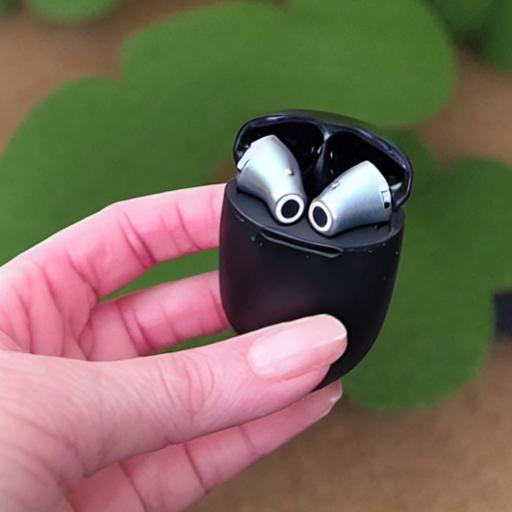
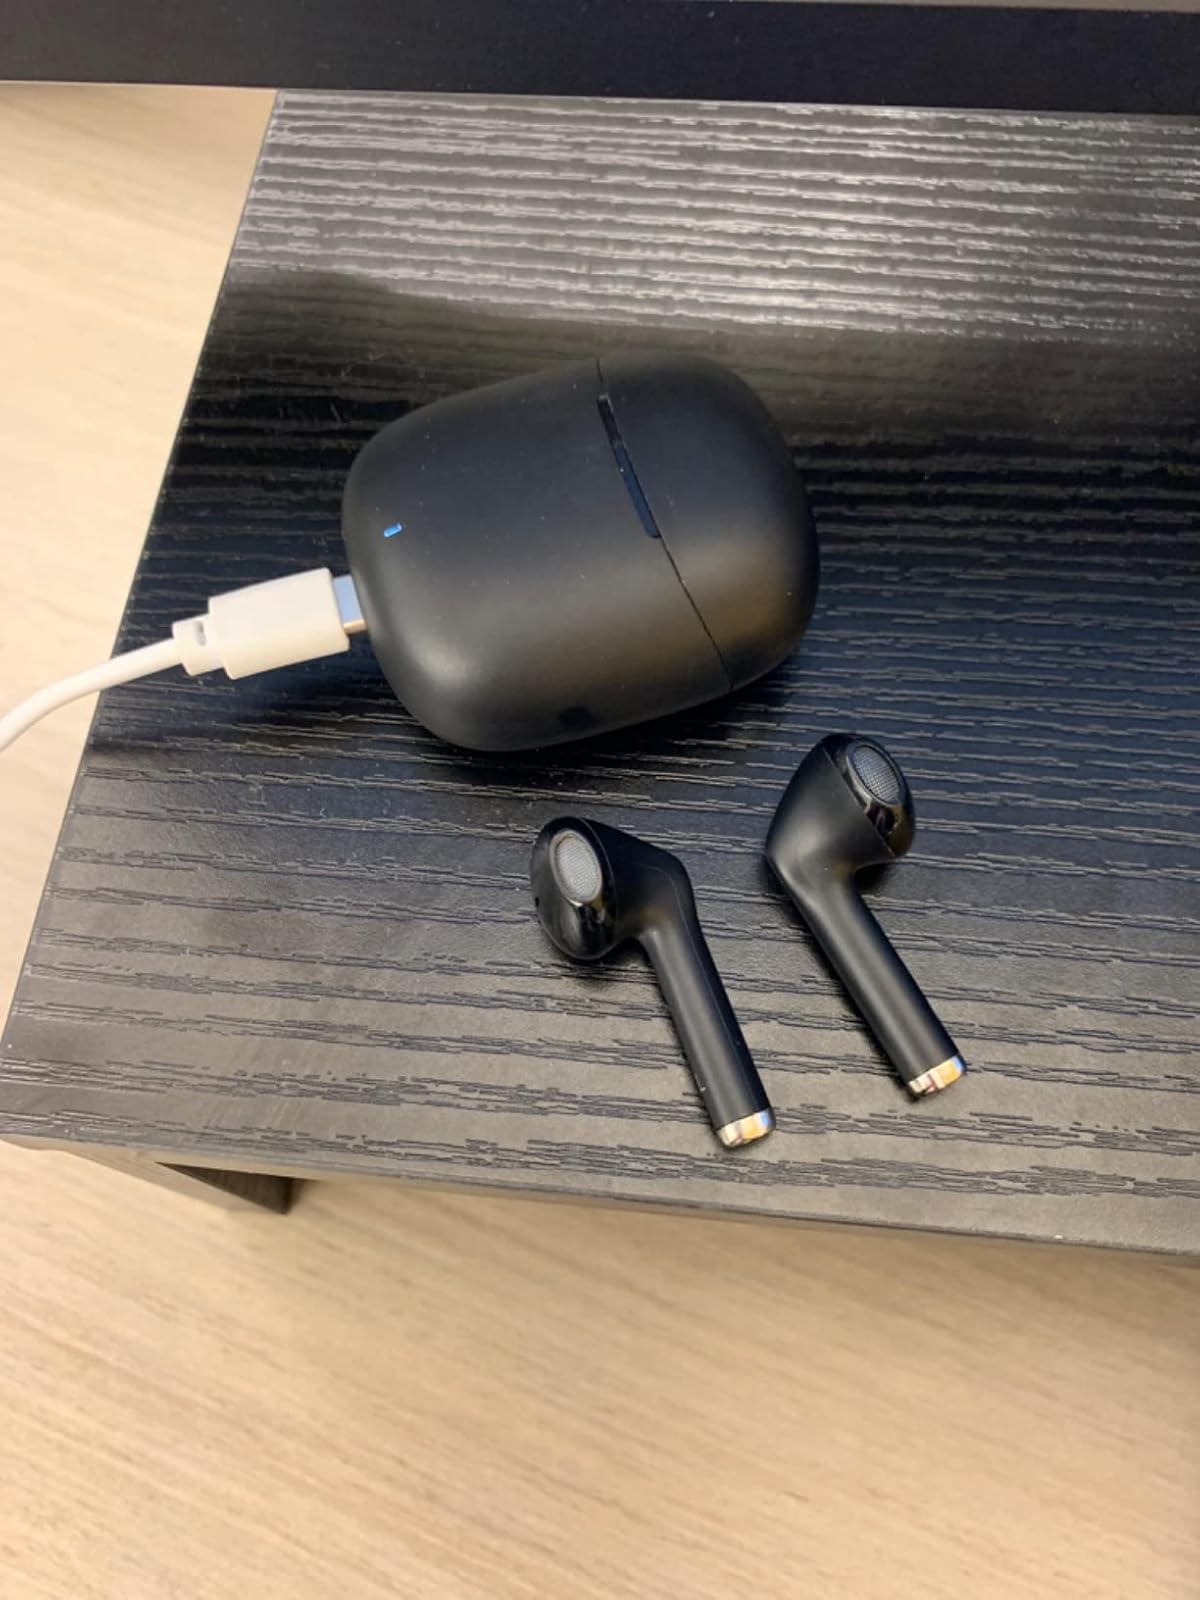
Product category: earbuds
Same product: no